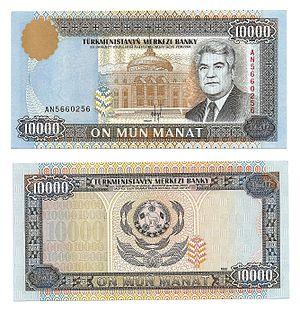
Saparmyrat Ataýewiç Nyýazow, dit Türkmenbaşy, né le 19 février 1940 et mort le 21 décembre 2006, est un homme politique turkmène.